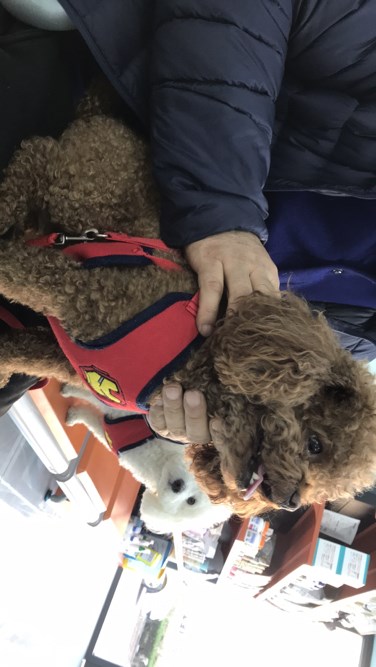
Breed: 7449-n000128-teddy